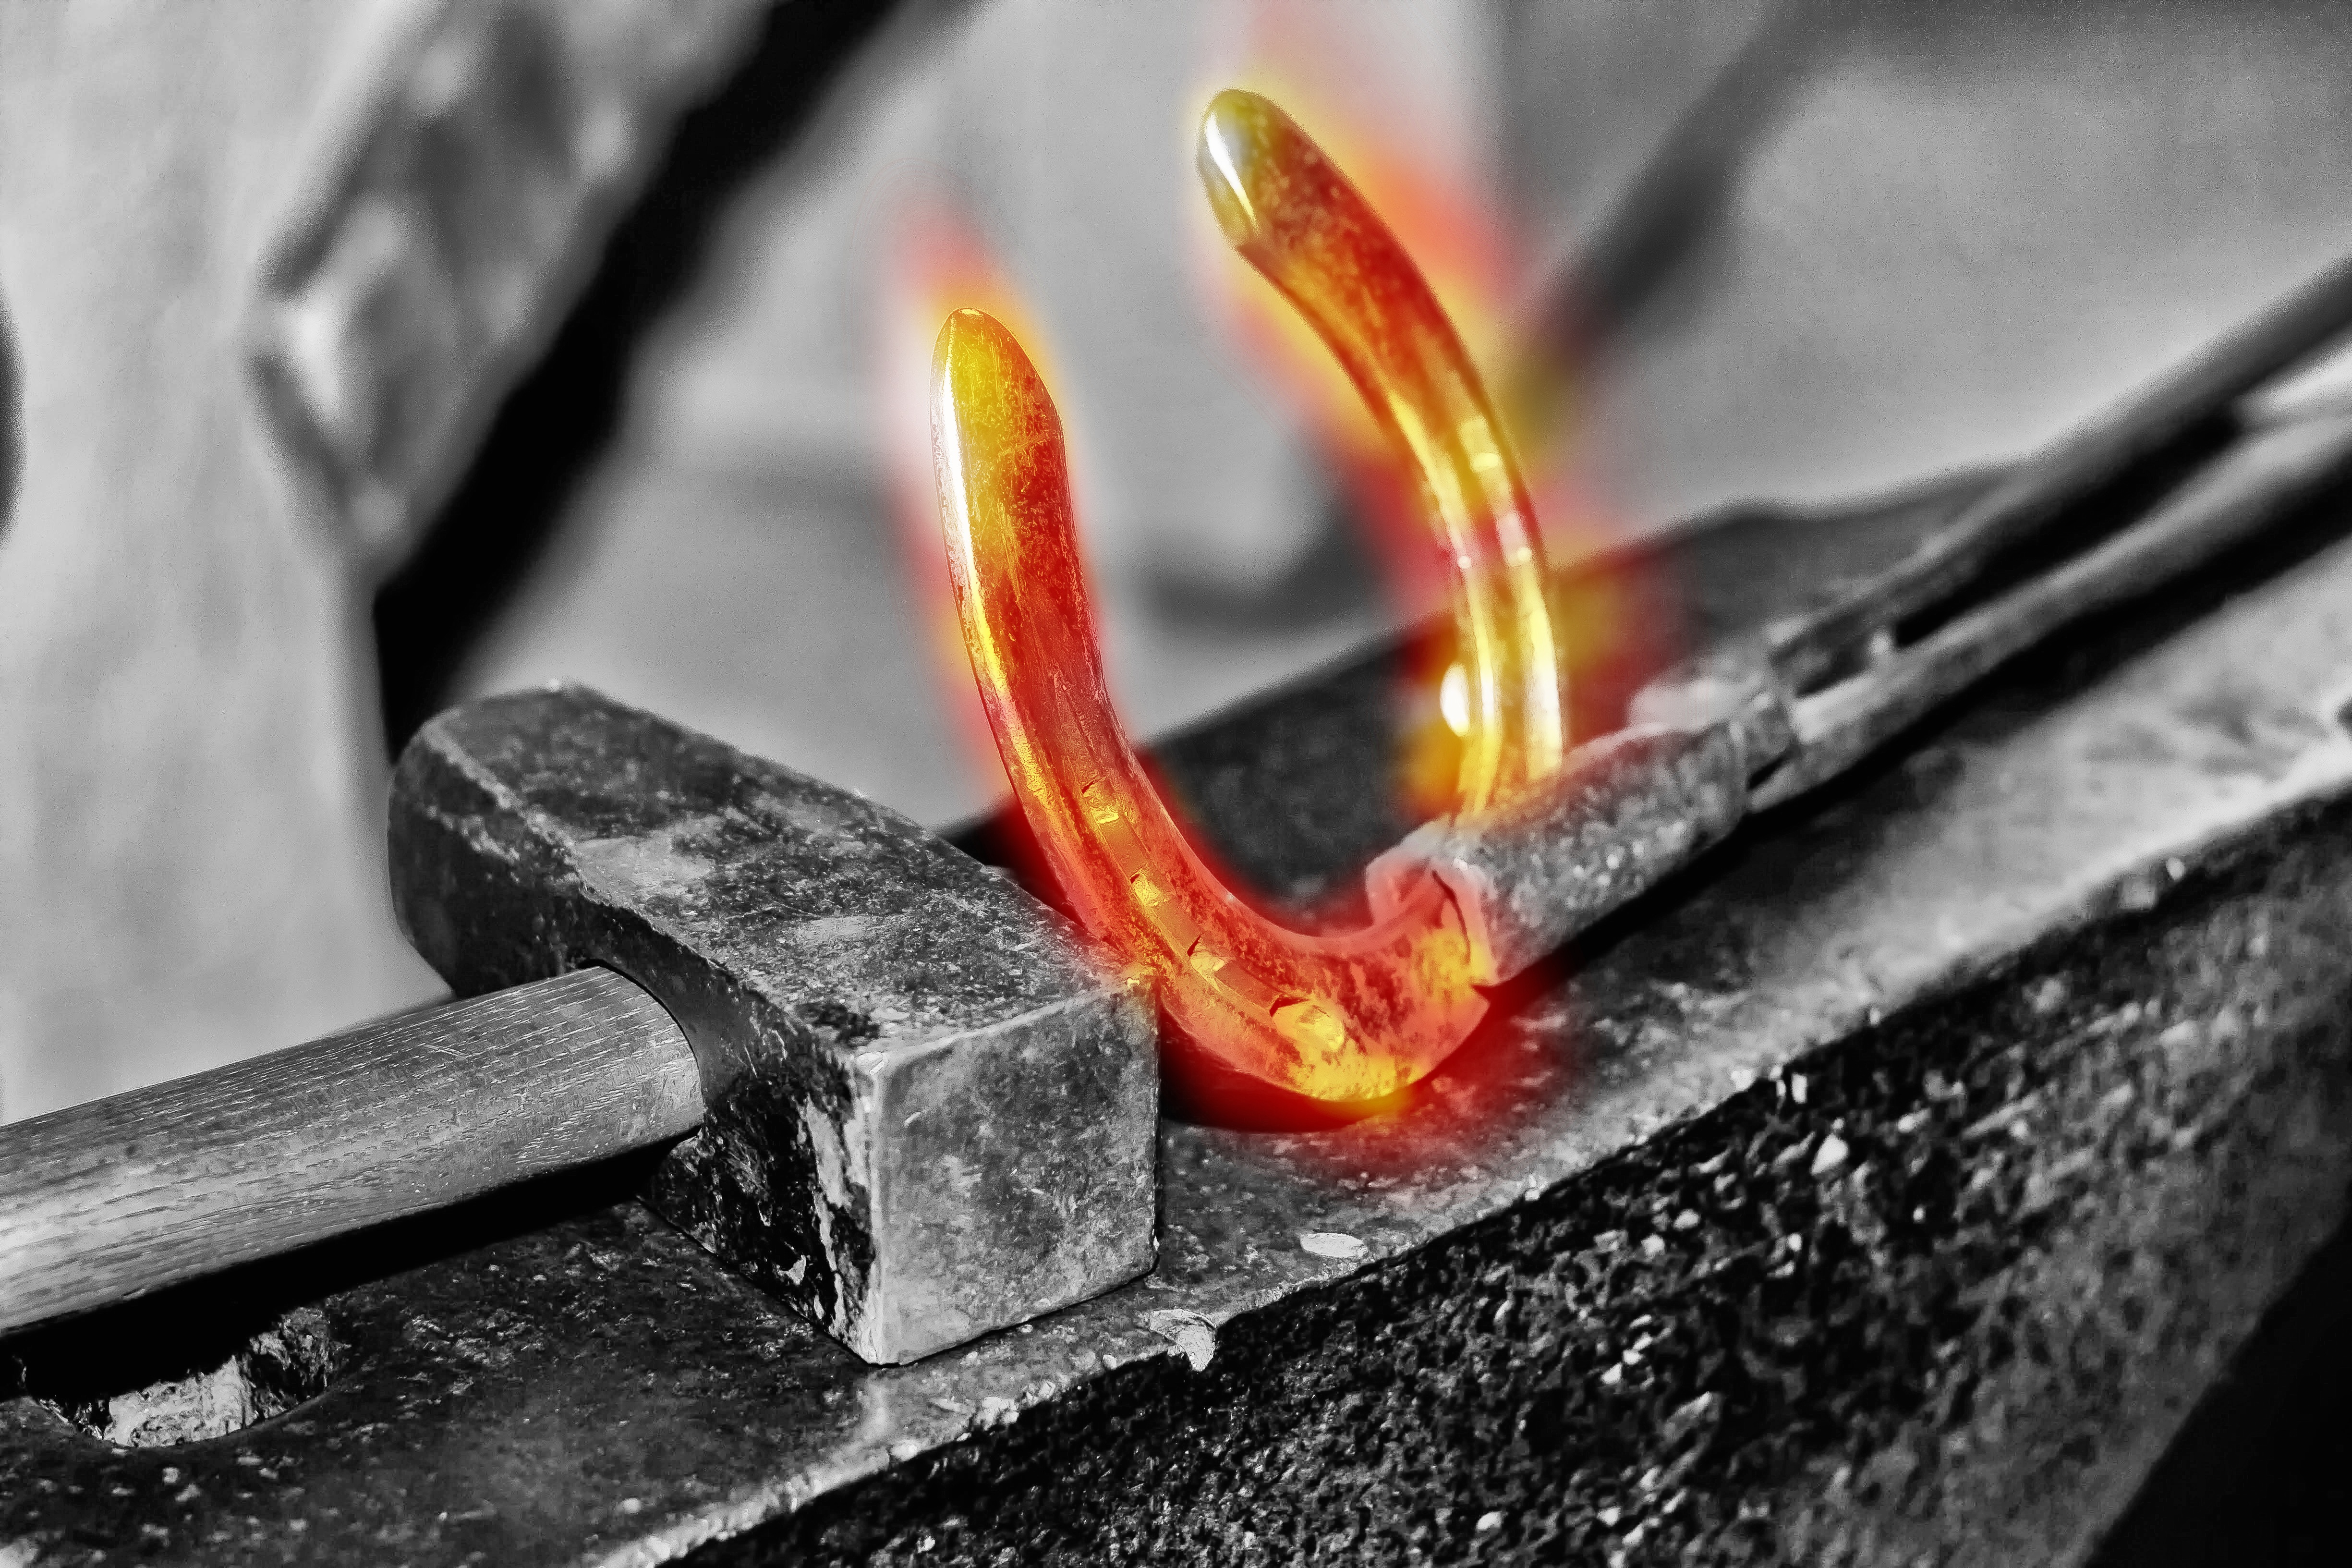
decoration, red, hammer, glow, deco, close up, horses, pliers, horseshoe, suspended, forge, luck, blacksmith, macro photography, anvil, on the wall, lucky charm